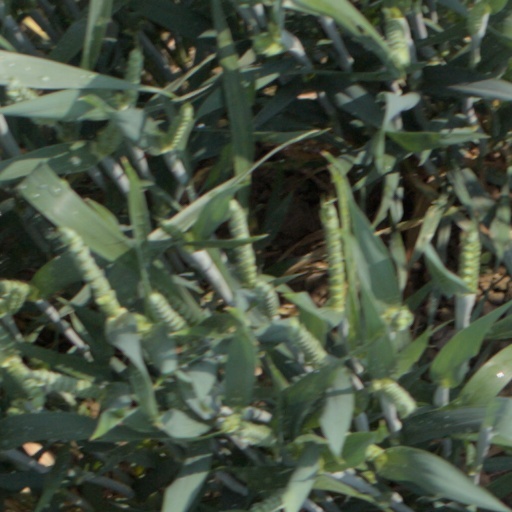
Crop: wheat